Ethnic communities in Kanpur

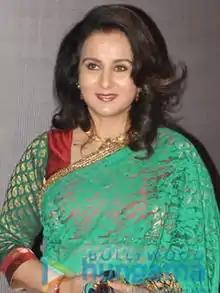
Poonam Dhillon belongs to Punjabi family of the city

There was presence of Punjabis in Kanpur before independence. Majority of them indulged in industrial and trade activities. After 1947, thousands of Hindu and Sikh refugees arrived at Kanpur from Pakistan. Govind Nagar, Gumti No. 5 and Harjinder Nagar are important Sikh localities in the city. After 1984 anti-Sikh riots, many Sikhs fled to Punjab and Delhi thus decreasing the population of Punjabis. Hindu Punjabi khatris are concentrated mainly all around the city with heavy population in Krishna Nagar and Shyam Nagar in the eastern part of city. Some Muslim Punjabi communities like Bisati and Shamsi are also found in the city who are engage in the leather trade among other trades. The Punjabi Mahapanchayat was formed in the city in 2008 to protect and safeguard the rights of Punjabis. Prem Kumar Sahgal, member of Azad Hind Fauj was resident of Kanpur. Hard Kaur, a popular Hindi and English rap singer of Punjabi origin belongs to Kanpur. Actresses like Poonam Dhillon and Kritika Kamra also belong to the city.